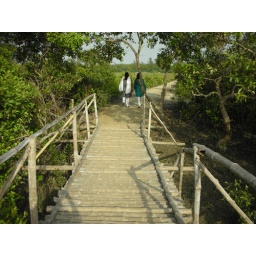
Kacha bridge to go to the beach in Henry island